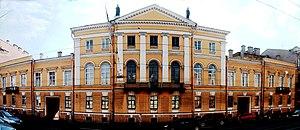
L'académie impériale de théologie est un ancien grand séminaire catholique installé à Saint-Pétersbourg, capitale de l'Empire russe, en 1842. L'académie décernait des diplômes de maîtrise et de doctorat en théologie pour former le clergé catholique de l'Empire. Elle prend son origine à l'université de Wilno dont la faculté de théologie a été la seule à demeurer ouverte avec la faculté de médecine, après les événements insurrectionnels de 1830-1831 en Pologne et la fermeture des autres facultés de l'université. Elle dépend directement des affaires religieuses du ministère de l'intérieur. Après la révolution d'octobre 1917, l'académie déménage à l'université catholique de Lublin en Pologne. Une autre académie de théologie lui succède à Saint-Pétersbourg en 1995, le séminaire de Marie Reine des Apôtres.